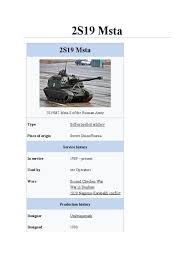
Label: 2S19_MSTA